Portuguesa F.C.

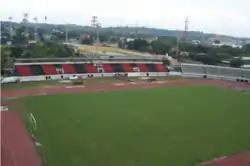

The José Antonio Páez Stadium is a sports infrastructure built for the practice of football, located in the city of Acarigua in the state of Portuguesa of the western plains of Venezuela. Despite not being the capital of the region, the building was built in that place by the booming development of the place; owes its name to the recognized hero of Venezuelan independence and the first president of Venezuela, José Antonio Páez.